Oerlikon KBA

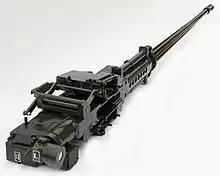
Oerlikon KBA 25mm

The Oerlikon KBA is a 25 mm (25×137mm) autocannon which was developed as a close range multipurpose weapon for the mechanised battlefield. It was originally made by Oerlikon (now Rheinmetall AG), and is currently produced in Rheinmetall Italia S.p.A. facilities. It is a positively locked breech, gas and recoil operated cannon with a rotating bolt head and a dual-belt selective feed system taking a 25mm NATO cartridge. The rate of fire in burst mode is up to 600 rounds per minute but it can be adjusted electronically and reduced to single shot or a selectable range from 100 up to 175 rounds per minute.